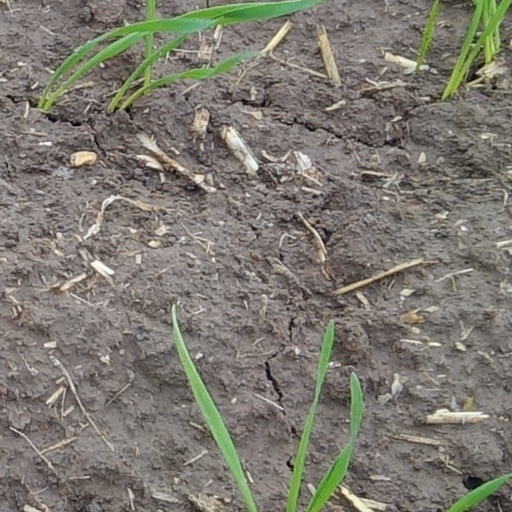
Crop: wheat